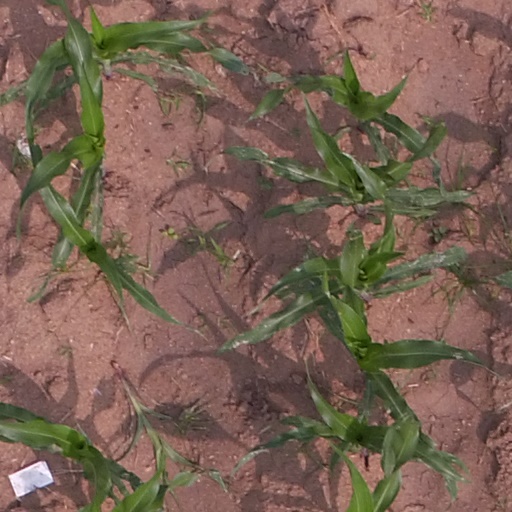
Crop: maize; corn